Arlette Alcock

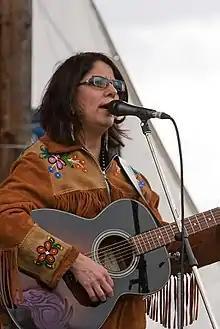
Arlette Alcock Performing at the Nighthawk Aboriginal Arts and Music Festival in 2010

Arlette Alcock (born Arlette Christine Aida Brabant, 8 October 1958) is a Métis-Canadian folk musician, songwriter and social activist.